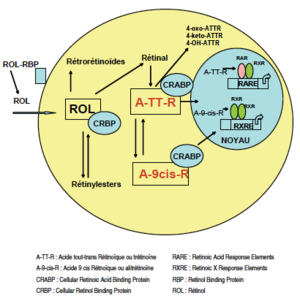
Les dérivés naturels de la vitamine A sont l’acide rétinoïque et son isomère l'acide 9-cis-rétinoique. Ces molécules liposolubles influencent le développement embryonnaire chez plusieurs vertébrés via une action régulatrice sur l'expression de gènes cibles. Plus spécifiquement, ils jouent un rôle durant la gastrulation, l'organogénèse et la formation de tissus. L’acide rétinoïque est aussi appelé l’acide tout-trans rétinoïque et trétinoïne alors que l’acide 9-cis-rétinoique peut prendre le nom d’alitrétinoïne.